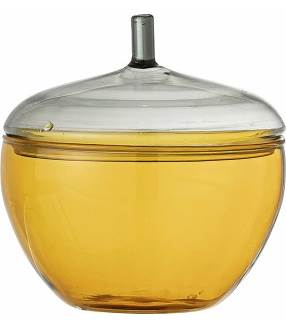
Waste category: glass